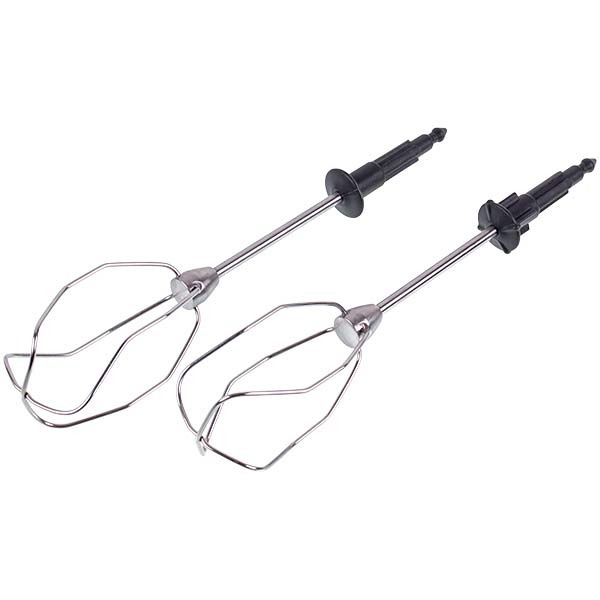
Bosch Mixer Beaters 00659778 (2pcs)
EBAY #customTable { box-shadow: none; position: relative; top: 15px; } #customTable tbody > tr > td { padding: 0; border: 0; } #customTable tbody > tr td.borderColorato { border-width: 50px 4px 4px 4px; border-style: solid; border-color: #F3F3F3; } #Principale { border: 0; width:100%; margin:0 auto; box-shadow: none; } #LogoAzienda { max-width:518px; margin:5px auto; } #Banners td { width:68%; text-align:center; } #Banners img { max-width:100%; height:230px; margin-bottom:10px; } #Banners .SupportoClienti { position:relative; } #Banners .SupportoClienti div { text-align: left; font-size: 20px; position: absolute; top: 8px; left: 24px; font-family:'Open Sans', sans-serif; } #Banners .SupportoClienti div p { margin:0 0 7px 0; } .borderColorato { border: solid #FF6E00; position:relative; } .borderColorato h4 { margin: 0; font-size: 27px; font-weight: bold; color: rgba(18, 18, 18, 0.75); font-family: 'Open sans', sans-serif; position: absolute; left: 6px; } #SchedaProdotto h4 { top: -39px; } #SchedaProdotto { border-width: 40px 4px 4px 4px; } #EtichettaCodice { line-height: 33px; font-family: "Open Sans", sans-serif; font-style: italic; font-weight: normal; color: #000000; background-color: transparent; text-decoration: none; font-variant: normal; font-size: 24px; vertical-align: 0; } #CodiceProdotto { line-height: 33px; font-family: "Open Sans", sans-serif; font-style: italic; font-weight: normal; color: #ff3a1c; background-color: transparent; text-decoration: none; font-variant: normal; font-size: 24px; vertical-align: 0; } #TitoloProdotto { line-height: 32px; font-family: "Open Sans", sans-serif; font-style: normal; font-weight: 700; color: #000; background-color: transparent; text-decoration: none; font-variant: normal; font-size: 23px; vertical-align: 0; letter-spacing: -1px; display: inline-block; margin-bottom: 3px; } #Pagamenti { border-width: 50px 4px 4px 4px; padding: 0 10px !important; } #Pagamenti h4 { top: -40px; } .Descrizione p, .Descrizione li { line-height: 26px; font-family: "Open Sans", sans-serif; font-style: normal; font-weight: normal; color: #000; background-color: transparent; text-decoration: none; font-variant: normal; font-size: 19px; vertical-align: 0; margin-top: 6px; margin-bottom: 10px; } .Descrizione li { font-size: 16px; line-height: 19px; margin: 6px 0; } .Descrizione p + .TitleParagrafo { margin-top:20px; font-weight:bold; } .Descrizione .TitleParagrafo { text-trasform:uppercase; font-size:20px; } .Descrizione .SubTitleParagrafo { text-trasform:uppercase; font-size:18px; font-weight:bold; } .BannerFooter { width: 100%; margin: 0 auto; text-align:center; } .BannerFooter img { margin:0 auto; max-width:60%; } #Footer .Testo p { font-family: "Arial", sans-serif; text-align:center; color:#000; } #InfoAzienda { width:535px; margin:0 auto; } #InfoAzienda .Riga { display:block; overflow:hidden; margin: 3px 0; } #InfoAzienda .Etichetta { text-align:left; float:left; width:155px; } #InfoAzienda .Valore { float:left; color:#ff270e; font-weight:bold; } Description Bosch Mixer Beaters 00659778. There are genuine Bosch beaters. Pack of 2. Compatible Brand : Siemens, Bosch Manufacturer : Bosch Brands for customs : Bosch Equipment : Kit Appointment : For the mixer Use : For whipping Manufacturer for customs : Bosch Models, Types, Codes Suits to models: MFQ3650X/01, MFQ3650X/02, MFQ36GOLD/01, MQ96500/01, MQ96500/02, MQ96580/01, MQ96580/02, MQ96580GB/01 If you can't find your model in our Store list - write us an email letter with full Model Number, Type or Ref of item You are interesting in we offer You best service and price! Our online store sells spare parts and accessories for small and large household appliances for such brands like Electrolux, Braun, Zanussi, Samsung, LG, Philips, Gorenje, Thomas, Miele, Whirlpool, Ariston, Indesit and many other famous brands of household appliances! We have over 15,000 items on stock that can be sold both retail and wholesale. We can offer best service to any country of the world! If You need to know something more than shown in my store just ask!!! Looking for a long time cooperation! Our online store sells spare parts and accessories for small and large household appliances of such brands as Electrolux, Braun, Zanussi, Samsung, LG, Philips, Gorenje, Thomas, Miele, Whirlpool, Ariston, Indesit and many other well-known brands of household appliances and we have more than 40,000 items in stock, which we are ready to send at any time. --> Please always leave positive feedback ! If you have any questions or comments, we can always resolve them. -->
Brand: Bosch
Category: Home & Garden > Kitchen & Dining > Kitchen Appliance Accessories > Food Processor Accessories > Double Beater Sets